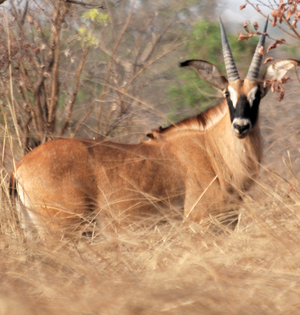
La Pendjari ou Oti est une rivière d'Afrique de l'ouest qui coule au Burkina Faso, au Bénin, au Togo et au Ghana. Dans ces deux derniers pays, elle est connue sous le nom d'Oti. Elle est un affluent du fleuve Volta auquel elle donne ses eaux en rive gauche au niveau du lac Volta.